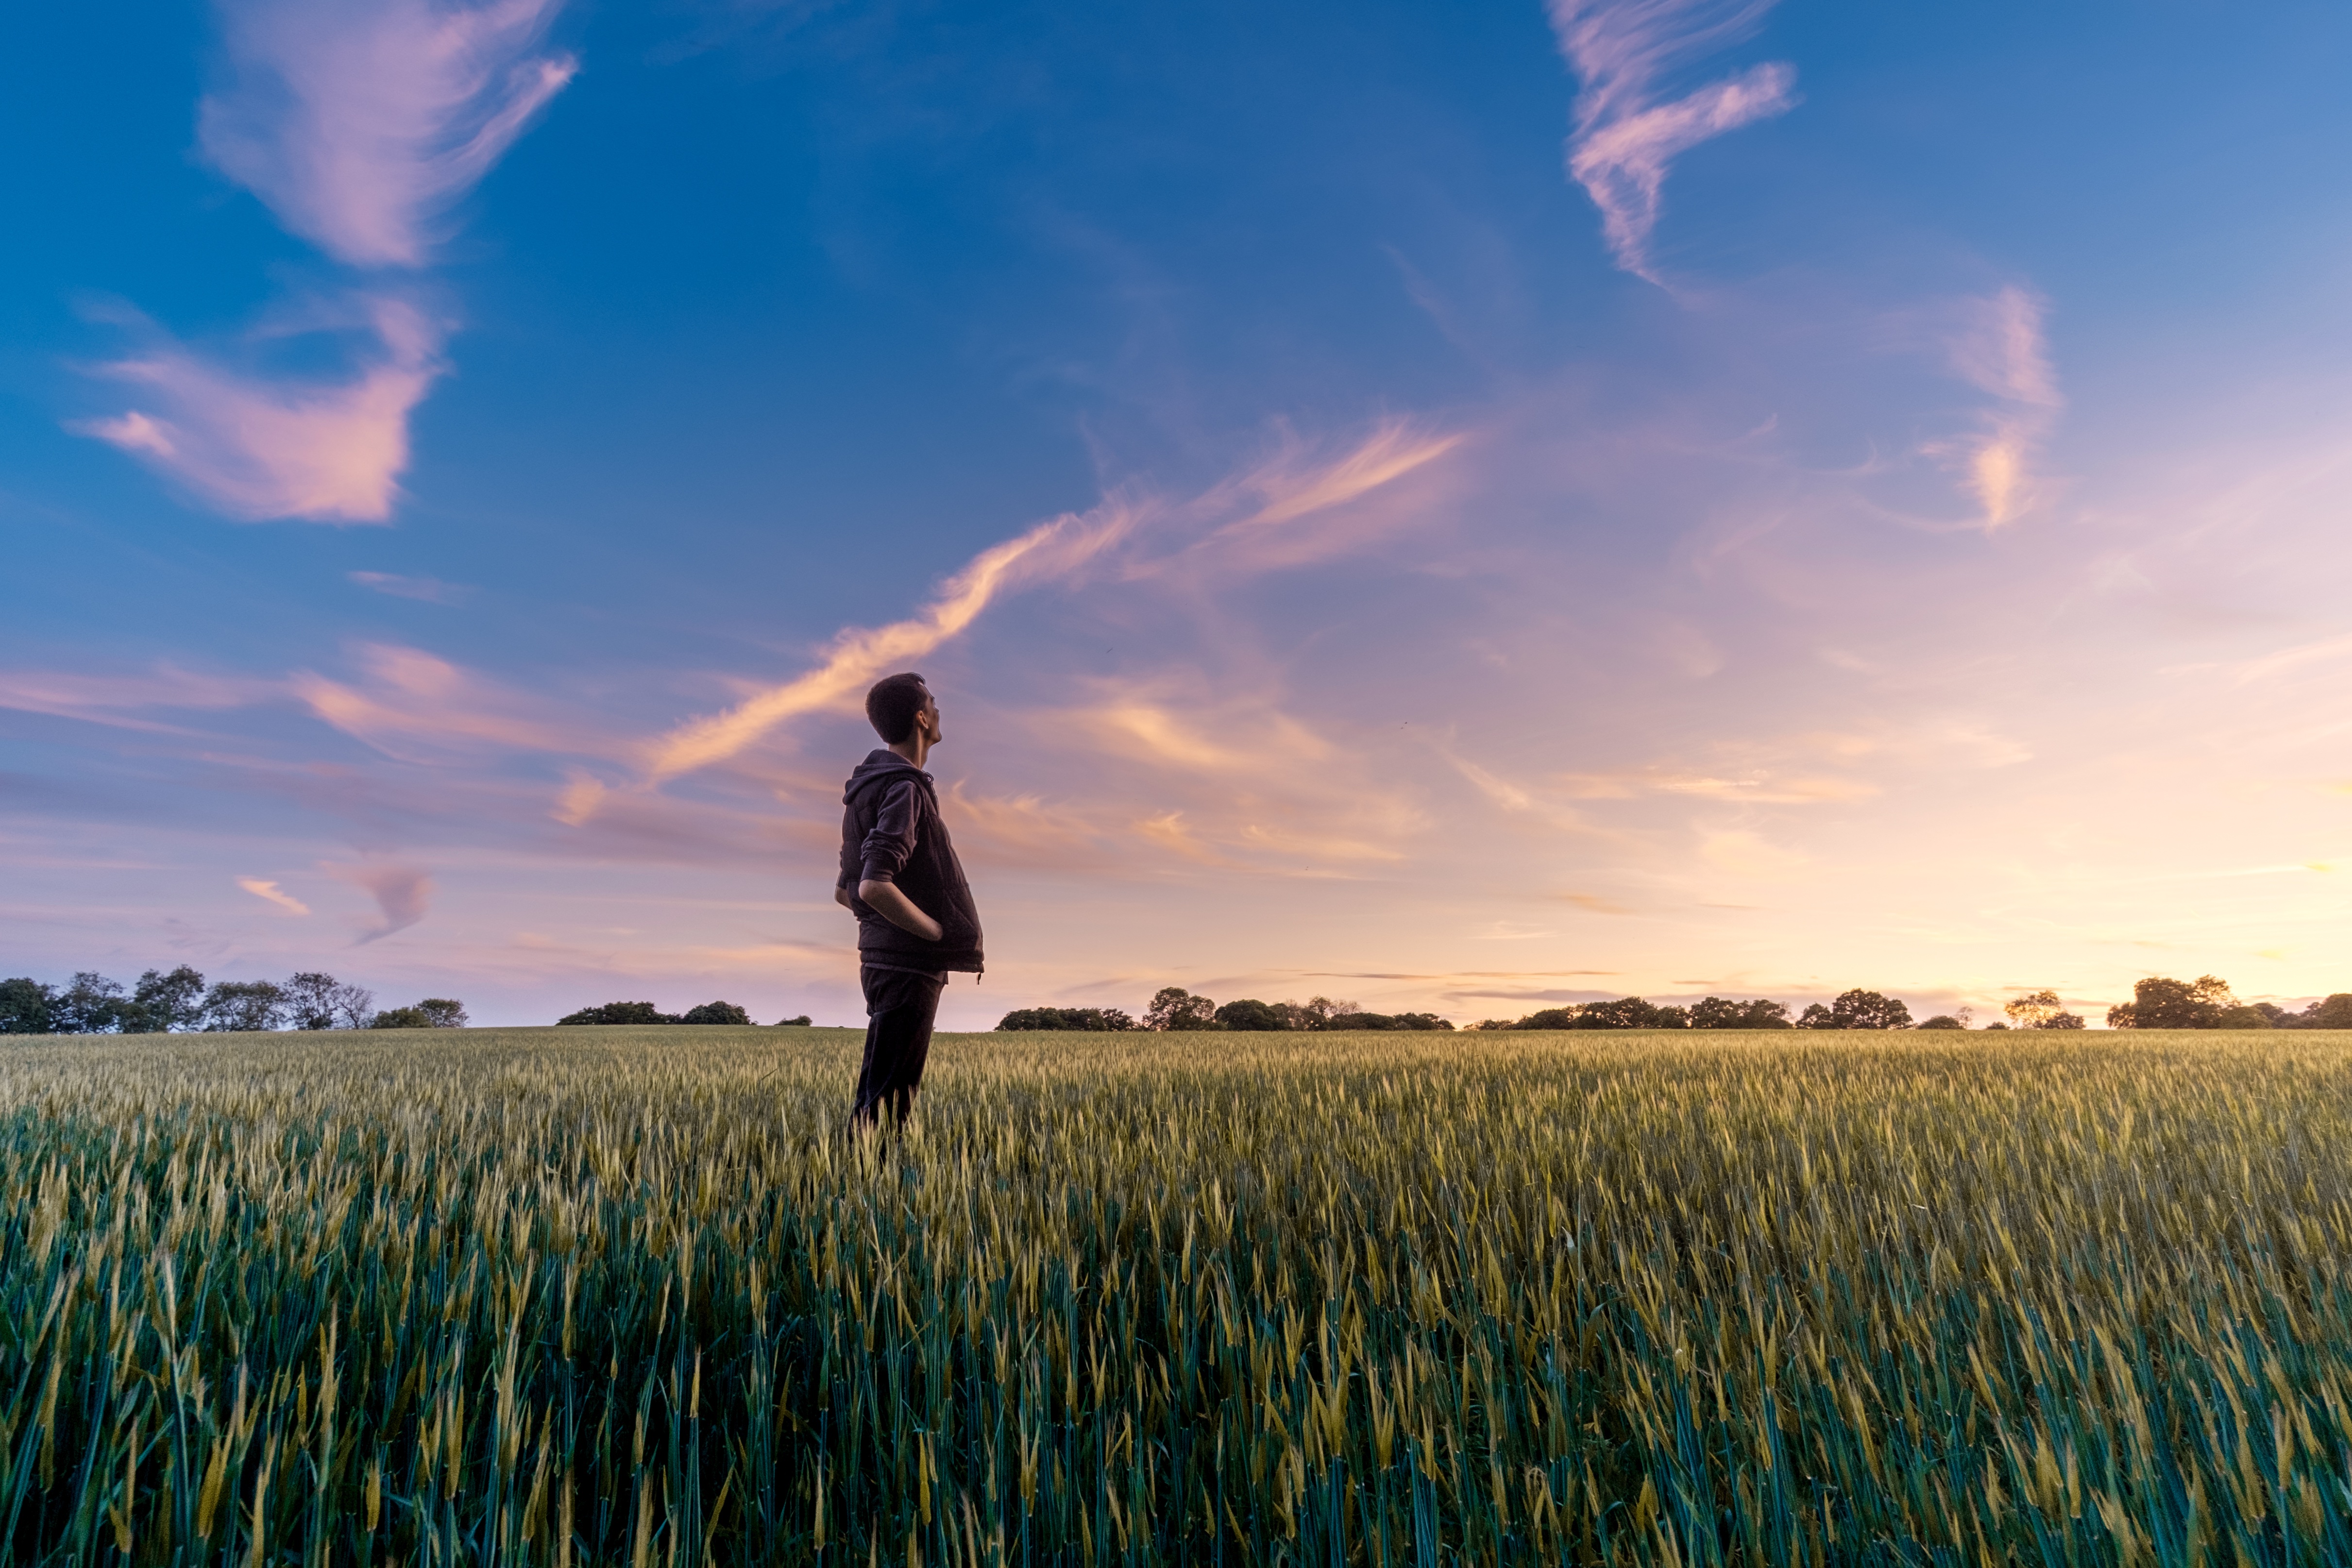
nature, grass, horizon, cloud, plant, sky, sunrise, sunset, field, meadow, wheat, prairie, sunlight, morning, flower, wind, food, crop, agriculture, grassland, rural area, flowering plant, grass family, land plant